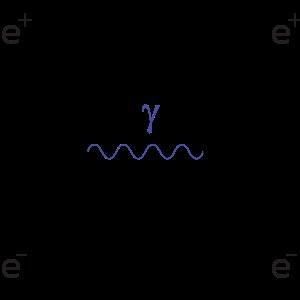
En physique, l’annihilation ou anéantissement correspond à la collision entre une particule sous-atomique et son antiparticule respective. Puisque l’énergie et la quantité de mouvement doivent être conservées, les particules ne se muent pas en rien, mais plutôt en nouvelles particules. Les antiparticules possèdent des nombres quantiques exactement opposés à ceux des particules, donc la somme des nombres quantiques du pair égale zéro. Ainsi, le processus peut donner naissance à n’importe quel jeu de particules dont la somme des nombres quantiques est égale à zéro, pourvu que la conservation d’énergie et de la quantité de mouvement soient respectées. Lors de la collision entre une particule et son antiparticule, leur énergie se transforme en particule porteuse de force, tel le boson W+/W-, porteuse de force W/Z ou un photon. Ces particules se transforment plus tard en autres particules.